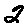
Label: 2